Football hooliganism in the United Kingdom

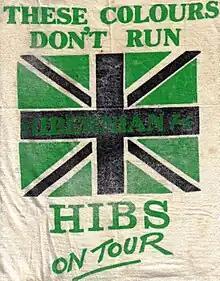
Hibernian firm t-shirt

In the 2000s English football hooligans often adopted clothing styles associated with the casual subculture, such as items made by Shark and Burberry and Stone Island. Prada and Burberry withdrew some garments over fears that their brands were becoming linked with hooliganism. English hooligans began using Internet forums, mobile phones and text messages to set up fights or provoke rival gangs into brawls. Fight participants sometimes posted live commentaries on the Internet.